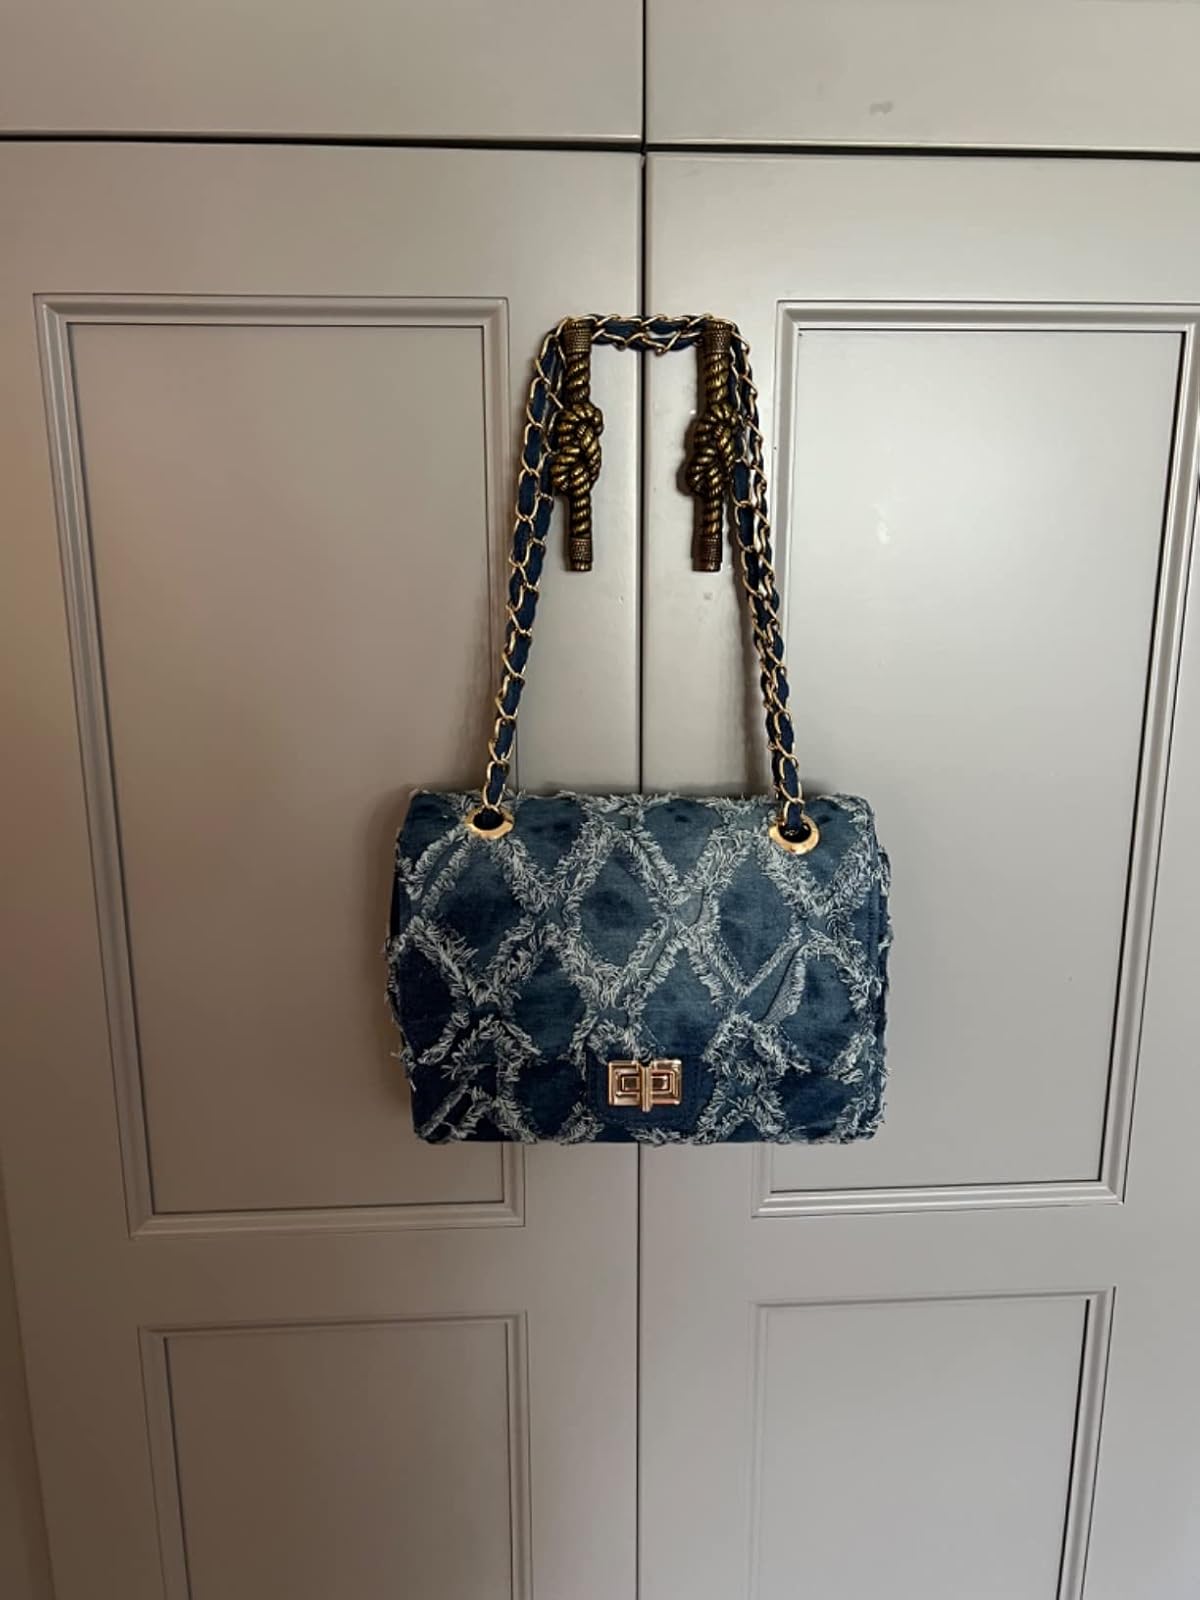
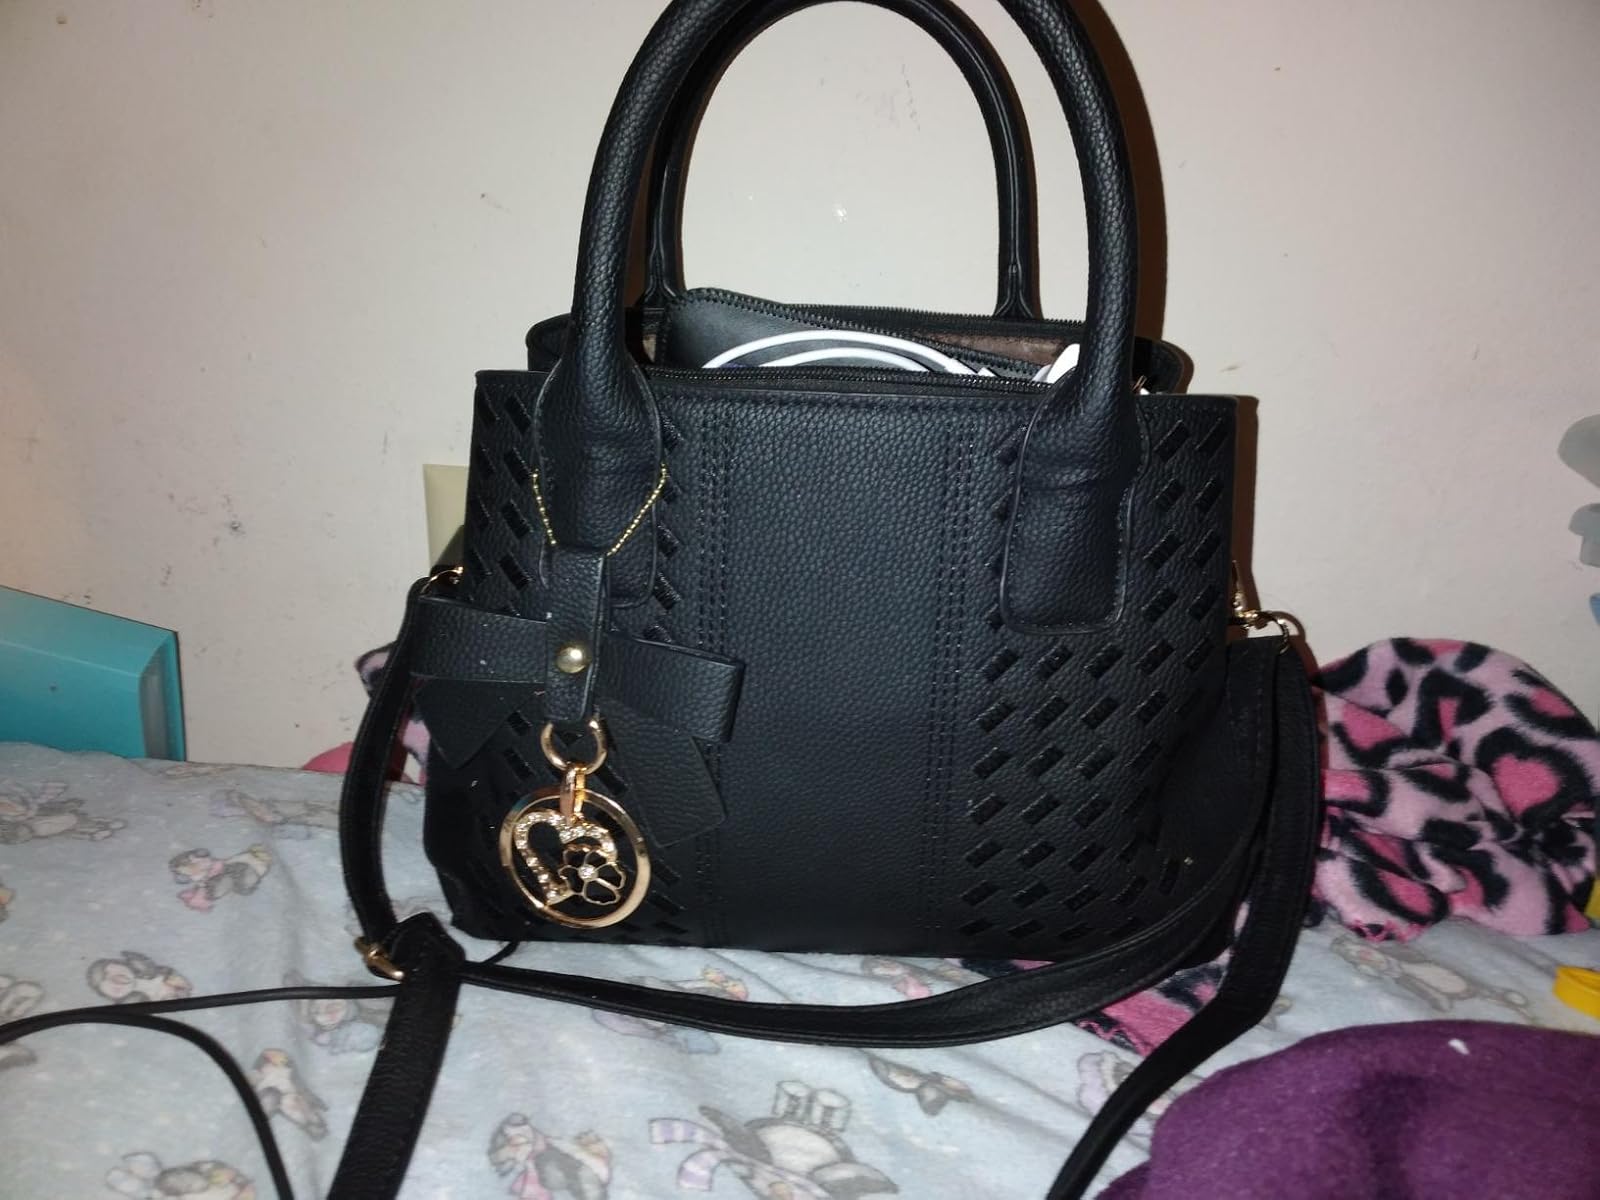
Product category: accessories_handbag
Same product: no